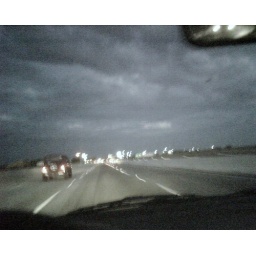
on the many drives home under the black sky. :D